Tornadoes of 2019

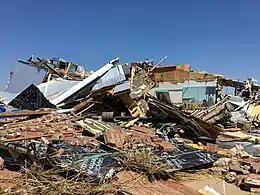
EF3 damage to the Caddo Mounds State Historic Site museum in Weeping Mary, Texas. One person was killed here and several others were injured.

On April 13, the Storm Prediction Center issued a moderate risk of severe weather for much of Louisiana, along with portions of Texas, Arkansas, and Mississippi. This included a 15% hatched risk area for tornadoes. A highly sheared and unstable atmosphere in place over much of the Southern United States provided a favorable environment for supercells and tornadoes, including the potential for strong, long-tracked tornadoes. Throughout the afternoon and evening, a tornado outbreak unfolded as multiple significant tornadoes tracked through the outlined threat area. An EF3 tornado severely impacted the town of Franklin, Texas, destroying numerous homes and businesses, and injuring 12 people. Another long-tracked EF3 tornado struck Weeping Mary and Alto, destroying numerous homes and the Caddo Mounds State Historic Site museum, killing two people and injuring 20 more. Alto had also sustained significant damage from a separate EF2 tornado that occurred earlier in the day. Three separate EF2 tornadoes struck Vicksburg, Mississippi, damaging homes and businesses. A high-end EF2 tornado also impacted Hamilton, destroying homes and a fire station, and killing one person there. After the high-end EF2 tornado, another EF2 tornado impacted areas near Greenwood Springs, Mississippi. In a later analysis, published in the Monthly Weather Review, it was noted “this tornado produced forest devastation and electrical infrastructure damage up to at least EF4 intensity” with winds up to 182 mph, which would make it the strongest tornado of the outbreak. Severe storms and tornadoes continued overnight into April 14 as the system pushed eastward, and an enhanced risk of severe weather was issued for parts of the Eastern United States, included a large 5% risk area of tornadoes extending from Georgia up to Pennsylvania. Widespread tornado touchdowns occurred in the threat area, though most were weak. However, an EF2 tornado struck Shelby, Ohio, where a Chevrolet dealership and several homes were significantly damaged, and six people were injured. A high-end EF2 tornado struck Starbrick, Pennsylvania as well, where a lumber company sustained major damage. A few additional tornadoes occurred into the early morning hours of April 15, including an EF2 tornado that caused severe damage to homes and a warehouse near Laurel, Delaware. Overall, this outbreak produced 71 tornadoes that killed three people.